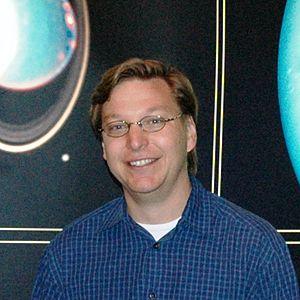
Depuis sa création afin de décrire les « étoiles errantes » de l'époque classique, la définition des planètes est empreinte d'ambigüité. Durant sa longue utilisation, le mot a eu différentes significations, souvent équivalentes. Au cours des millénaires, le sens du terme n'a jamais été strict, et sa signification s'est altérée devenant floue jusqu'à inclure ou exclure un grand nombre d'objets différents, du Soleil et la Lune jusqu'aux satellites et aux astéroïdes. La connaissance de l'Univers s'améliorant, le sens du mot « planète » s'est élargi, évoluant parallèlement, perdant d'anciennes acceptions, et en adoptant de nouvelles, sans jamais arriver cependant à une définition unique et concrète.